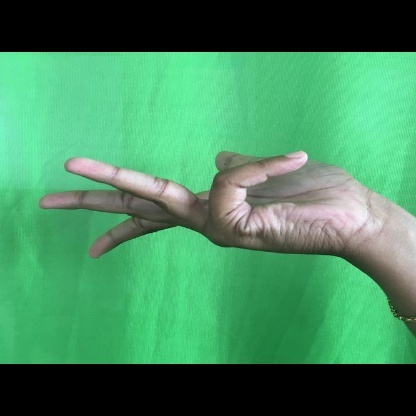
Mudra: Alapadmam